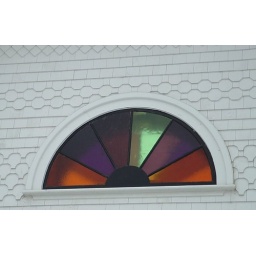
New stained glass window by day